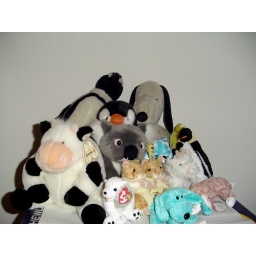
We invited some animal friends from colleennie's house over for the weekend :P